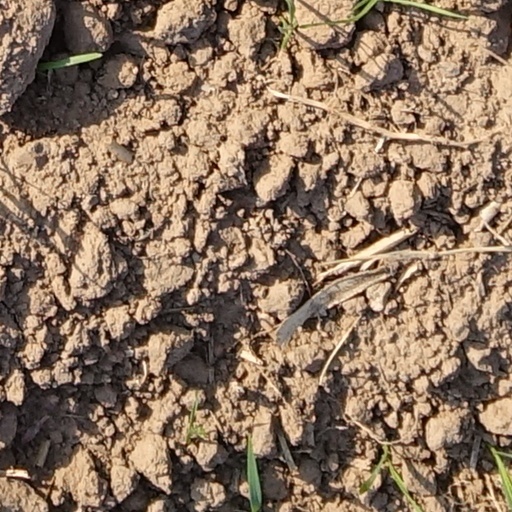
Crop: wheat